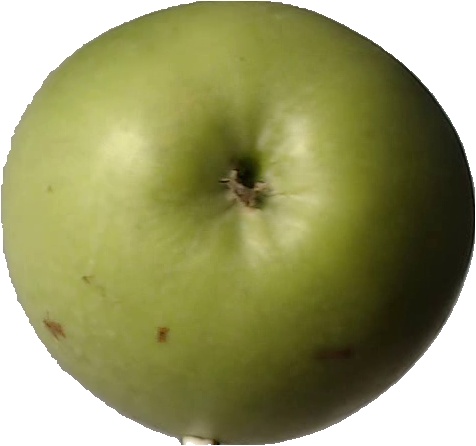
Label: apple_granny_smith_1